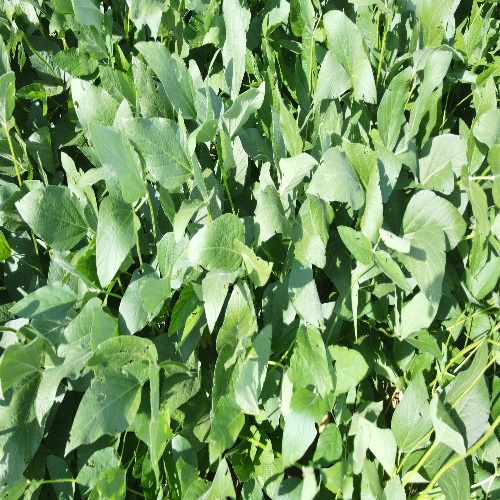
Label: Caterpillar